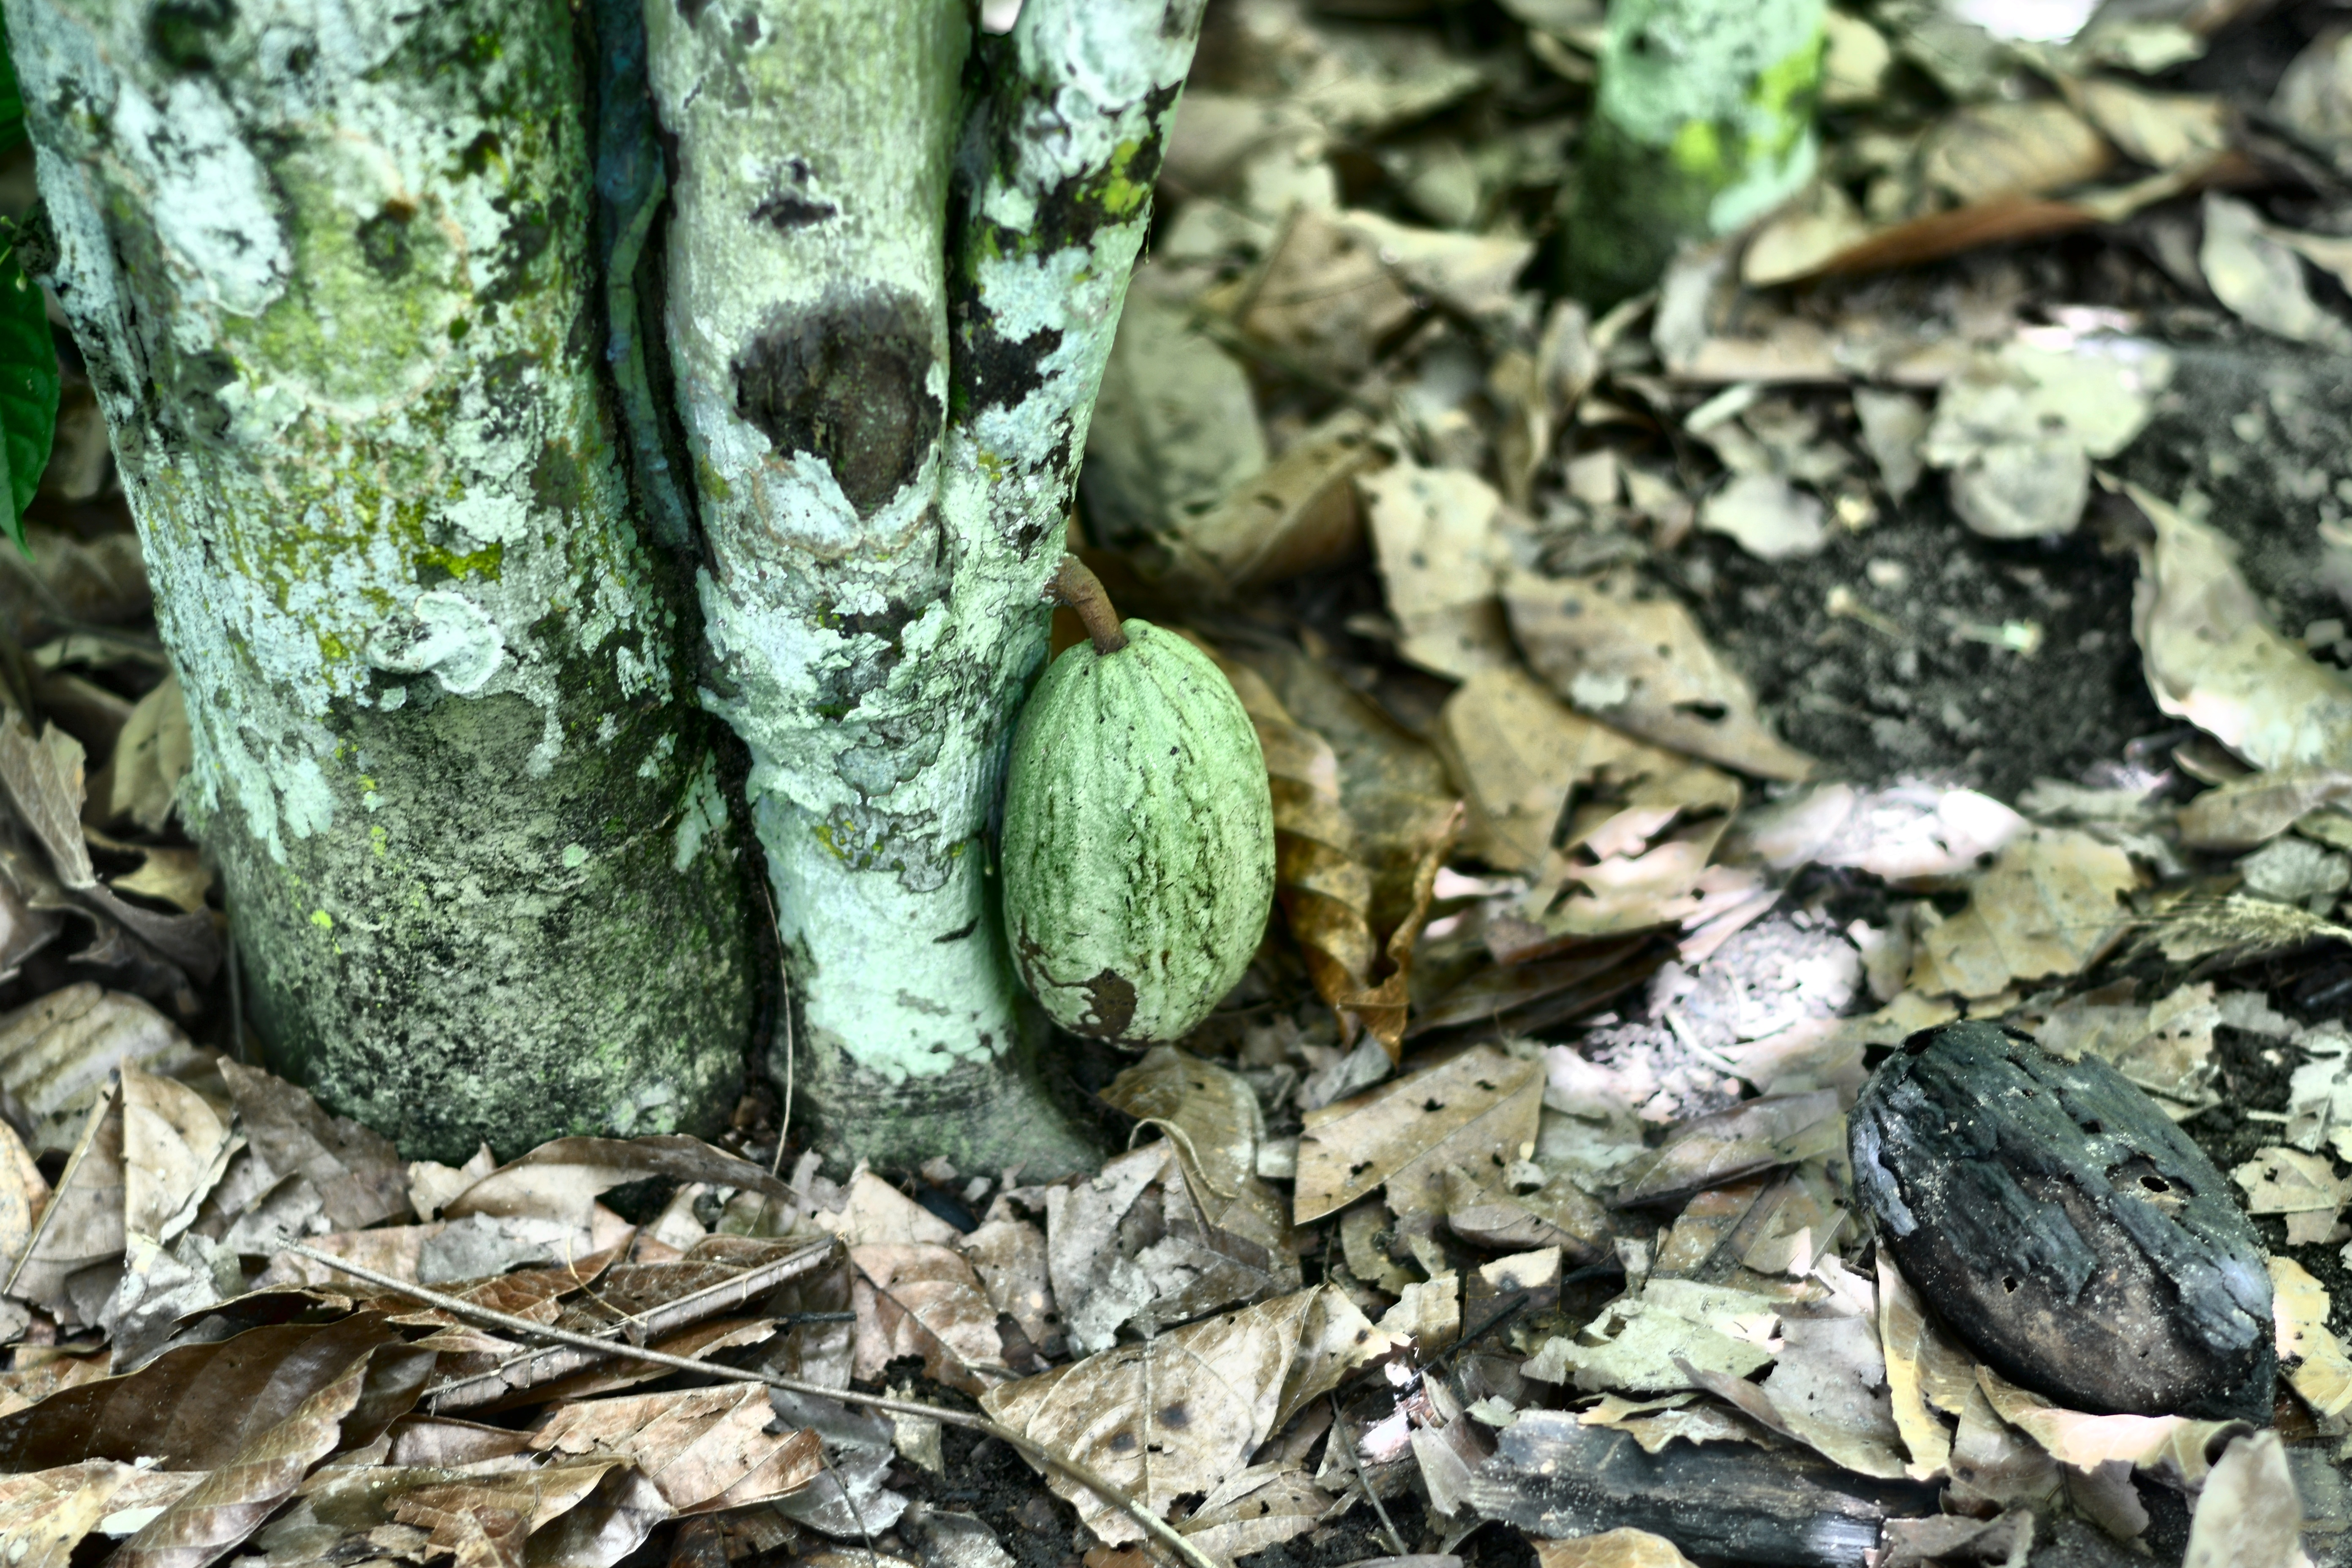
Maturity: unmature
Variety: Amelonado